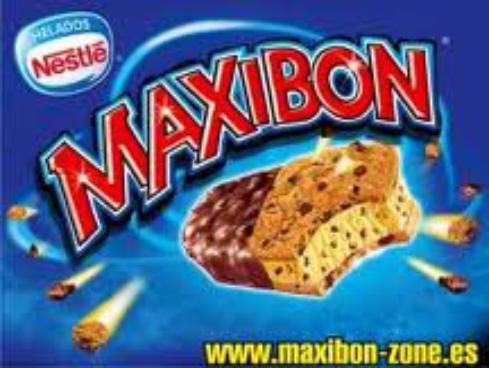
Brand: Maxibon
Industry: Food